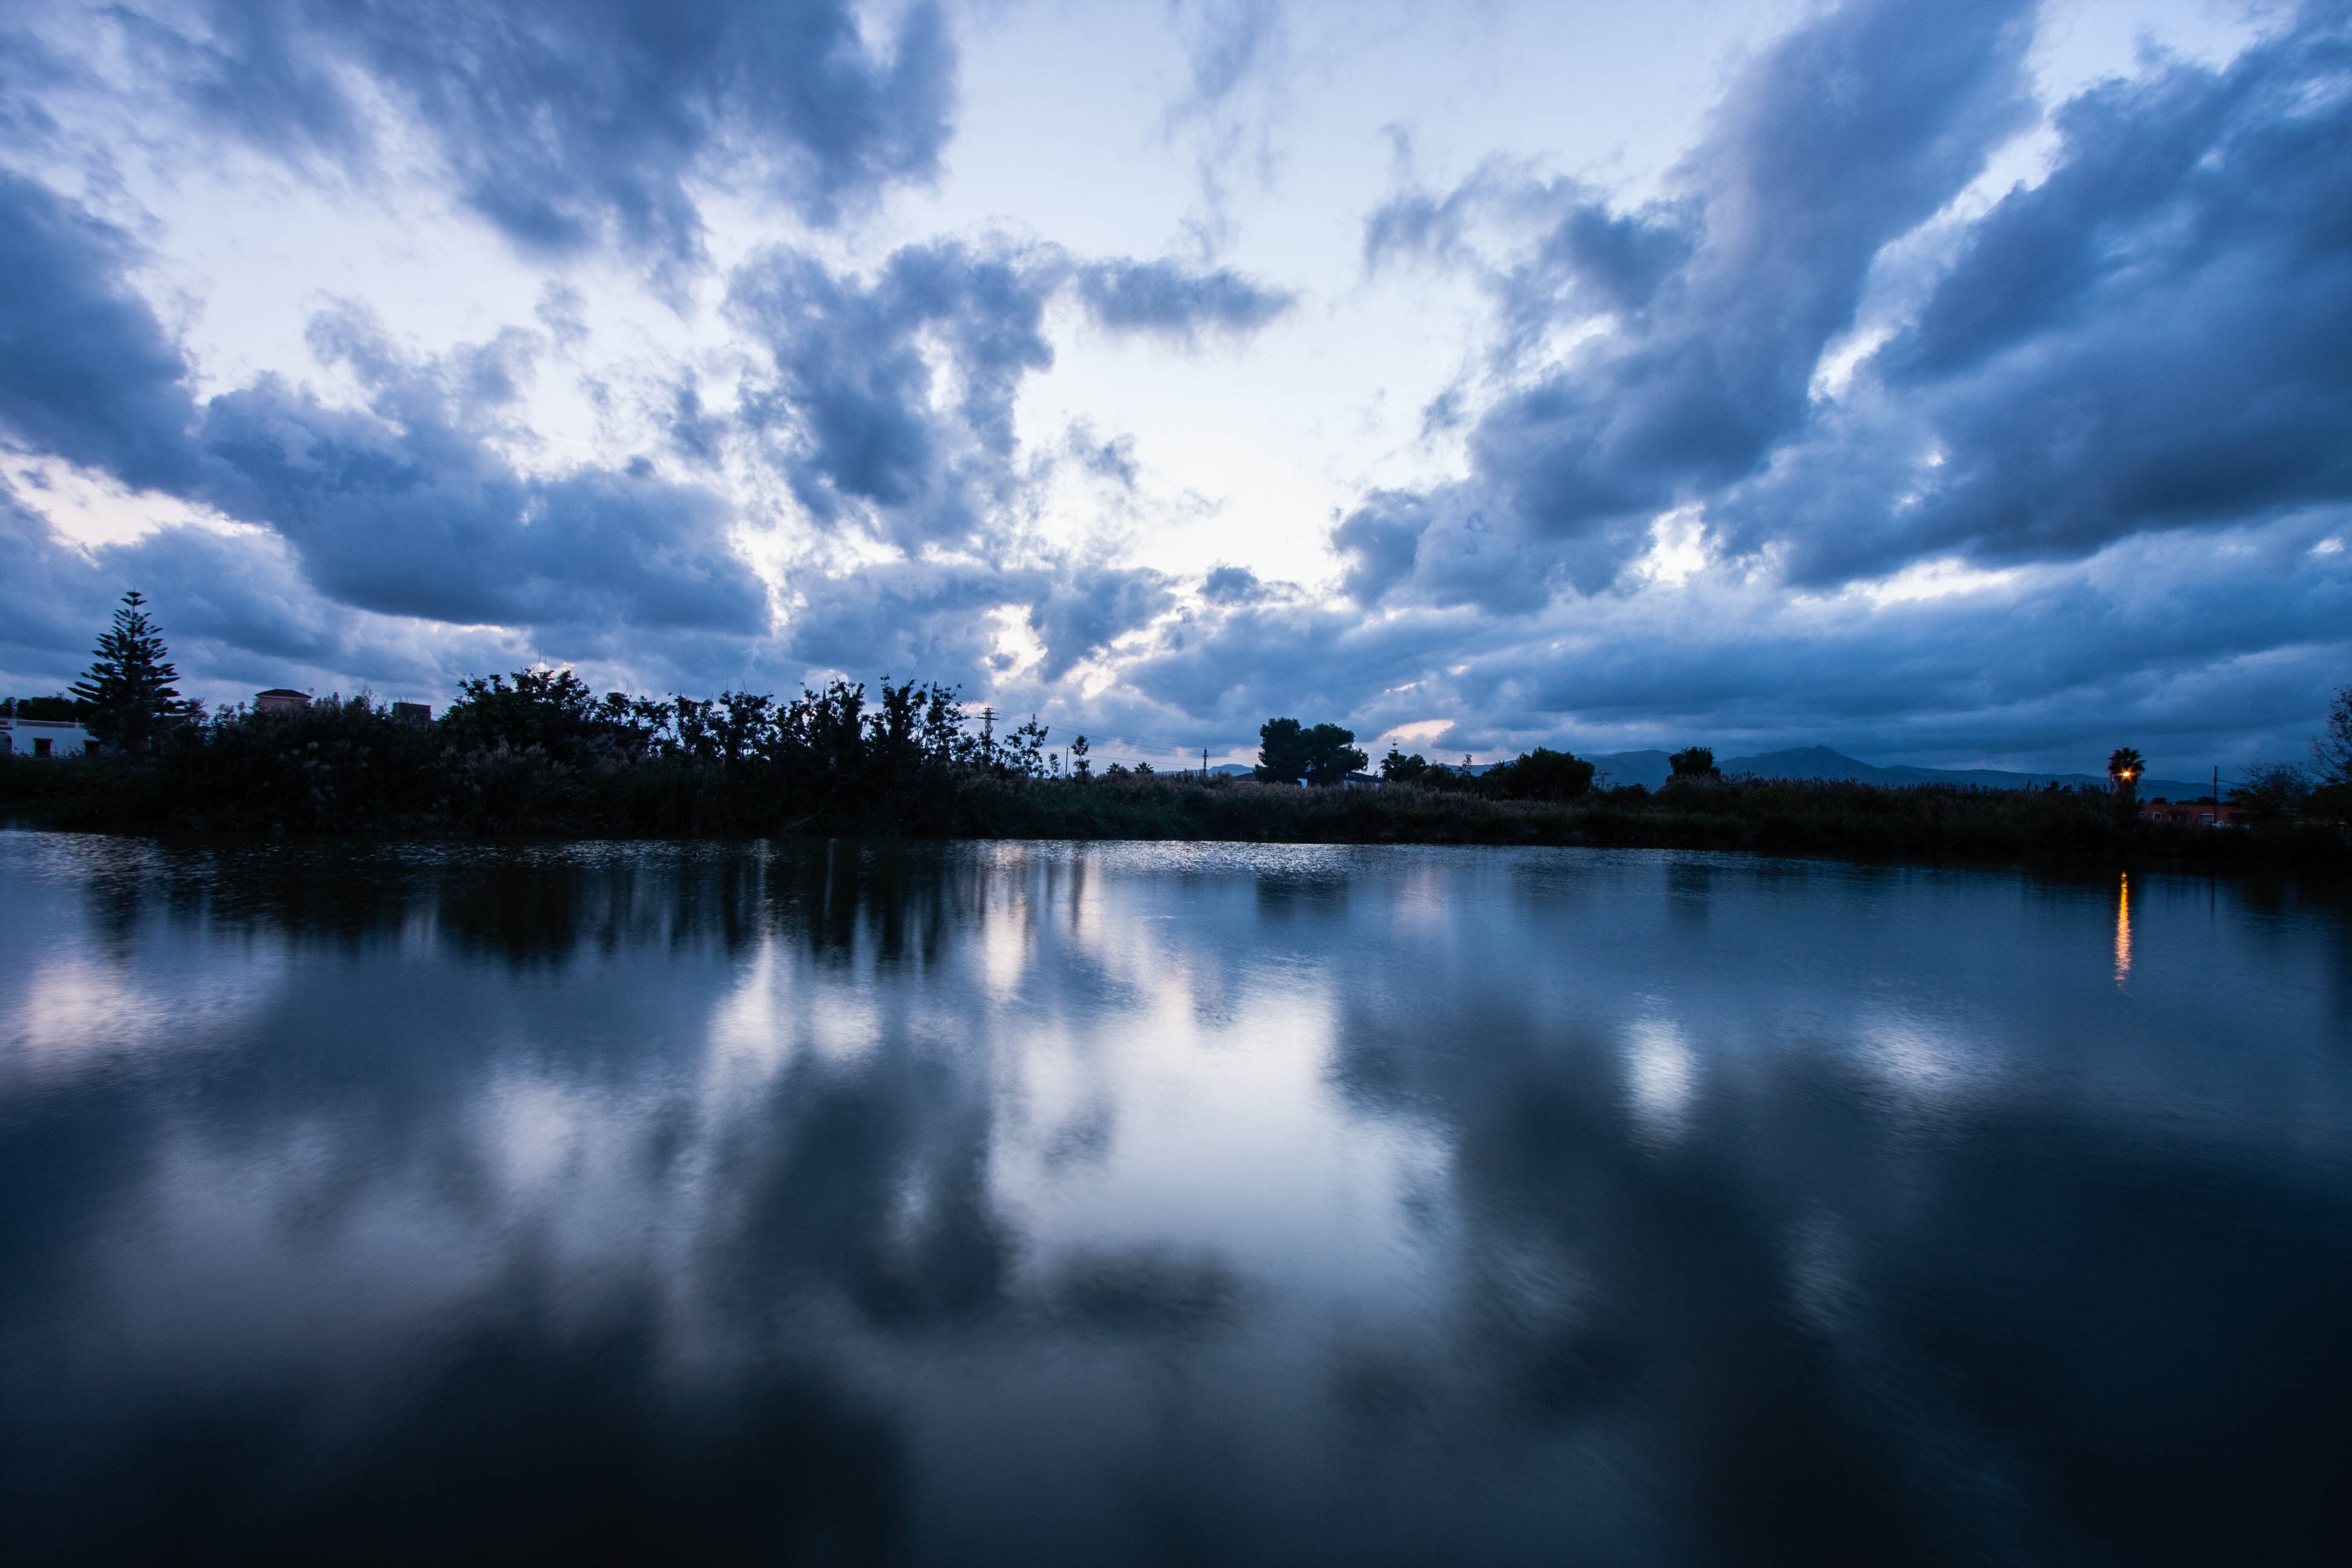
landscape, sea, tree, water, nature, horizon, mountain, cloud, sky, sunrise, sunset, sunlight, morning, lake, dawn, river, dusk, evening, reflection, peace, reservoir, serenity, loch, meteorological phenomenon, atmospheric phenomenon